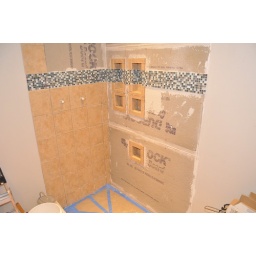
Day 22. Got all the detail work done on the niches and glass tile accent installed. Painted around the window too.